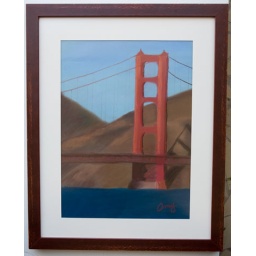
framed oil pastel of golden gate bridge painted by me.